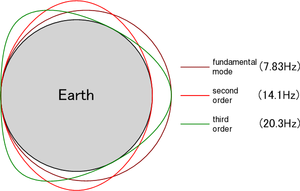
Les résonances de Schumann sont un ensemble de pics spectraux dans le domaine d'extrêmement basse fréquence du champ électromagnétique terrestre. Ces résonances globales dans la cavité formée par la surface de la Terre et l'ionosphère, qui fonctionne comme un guide d'onde, sont excitées par les éclairs. Le mode principal a une longueur d'onde égale à la circonférence de la planète et une fréquence de 7,8 Hz. Sont présentes, en plus de la fondamentale à 7,8 Hz, des harmoniques à 14,3 Hz, 20,8 Hz, 27,3 Hz et 33,8 Hz. Ces valeurs présentent une légère excursion de fréquence, précisées dans la page originale.